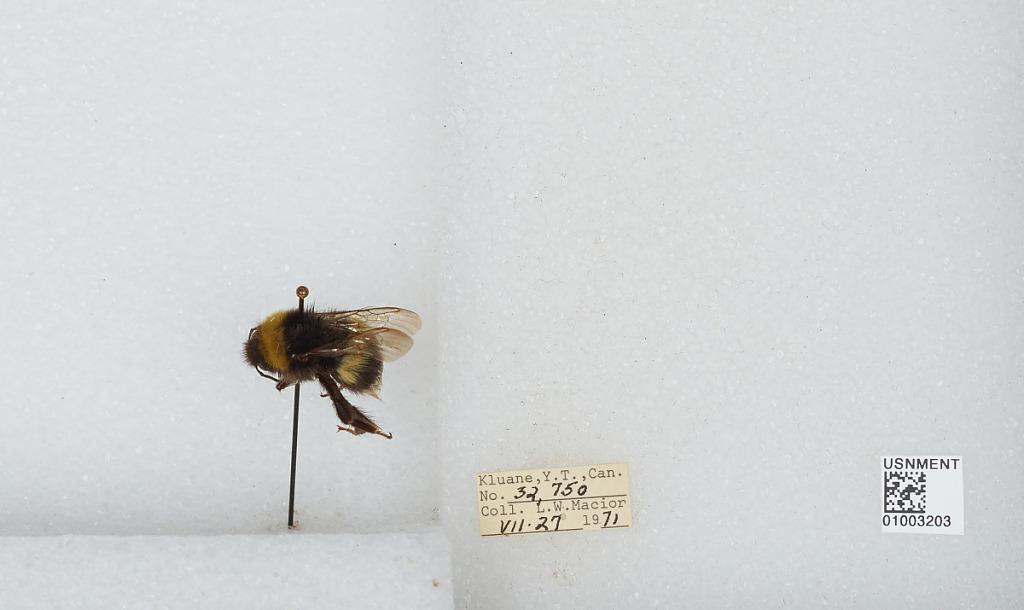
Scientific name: Bombus (Bombus) lucorum (Linnaeus)
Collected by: L. Macior
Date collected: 1971-7-27
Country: Canada
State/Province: Yukon Territory
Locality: Kluane
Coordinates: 60.75, -139.5